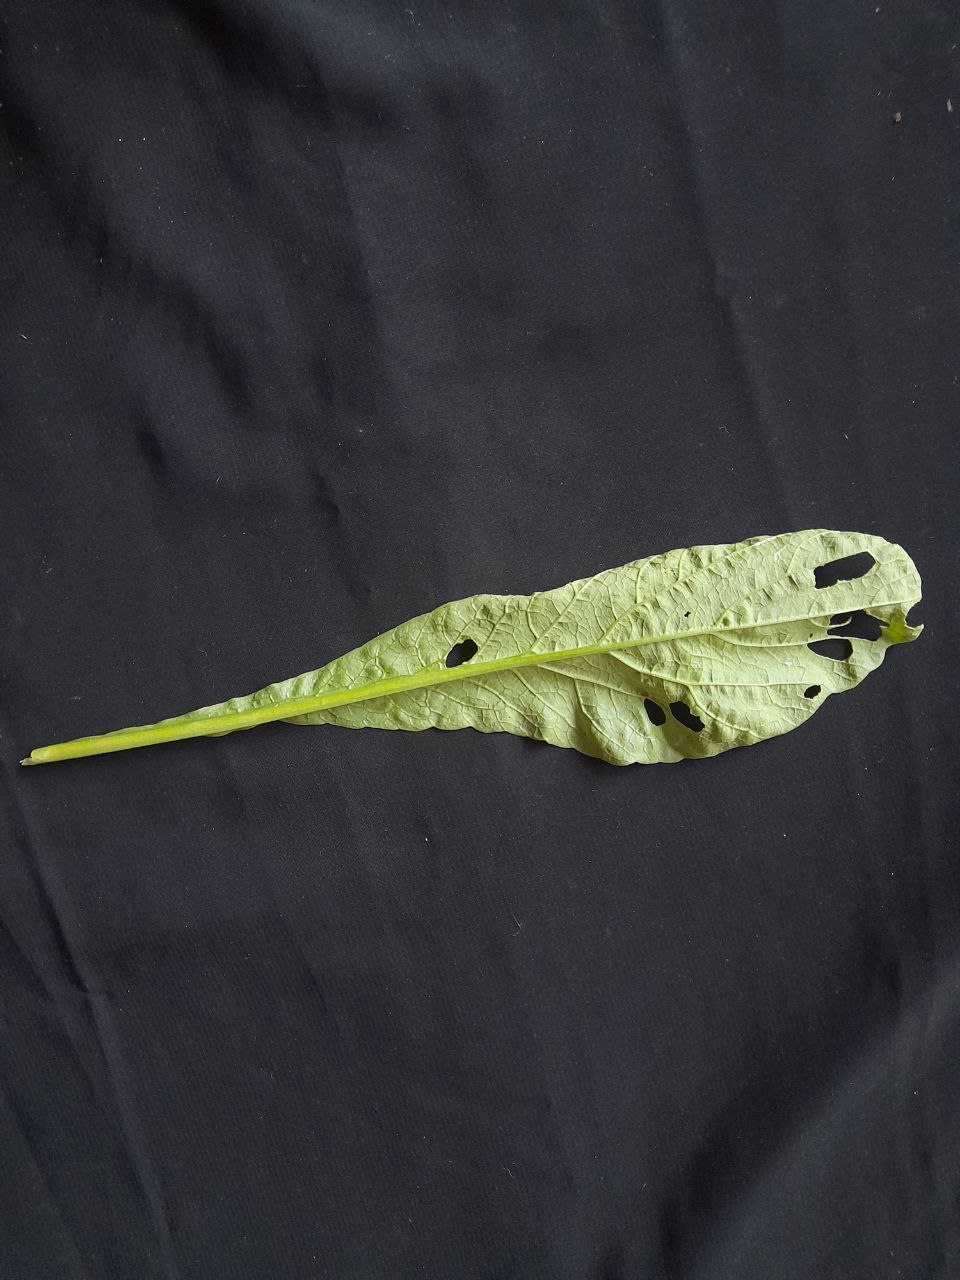
Label: flea beetle